Nobara Kugisaki

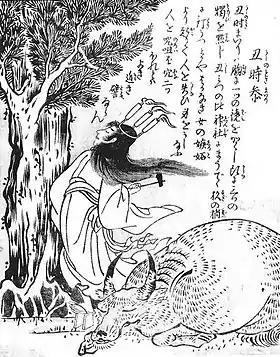
Nobara Kugisaki's abilities are based on the ushi no toki mairi.

Nobara possesses a high pain tolerance, tactical intellect, and precise understanding of the Jujutsu arts. Her innate Cursed Technique, the Straw Doll Technique, has two primary abilities: Resonance, which allows her to use a straw doll in conjunction with a piece of her opponent to inflict long-range damage by striking a nail into the effigy with a Curse Energy-imbued hammer, transferring and amplifying the impact to the actual target's body; and Hairpin, which detonates embedded nails remotely using Cursed Energy to directly kill her opponent. Her abilities are based on the , a traditional method of inflicting curses. Nobara is also highly adept at using her hammer to fire nails at opponents, causing both physical and Cursed Energy damage to her target. In addition to her standard abilities, she been demonstrated the use of Cursed Energy Manipulation—Black Flash, which creates a spatial distortion when Cursed Energy is applied within 0.000001 seconds of a physical hit. It is later revealed that Nobara's grandmother is a sorcerer possessing the same abilities and raised Nobara due to a strained relationship with her mother.